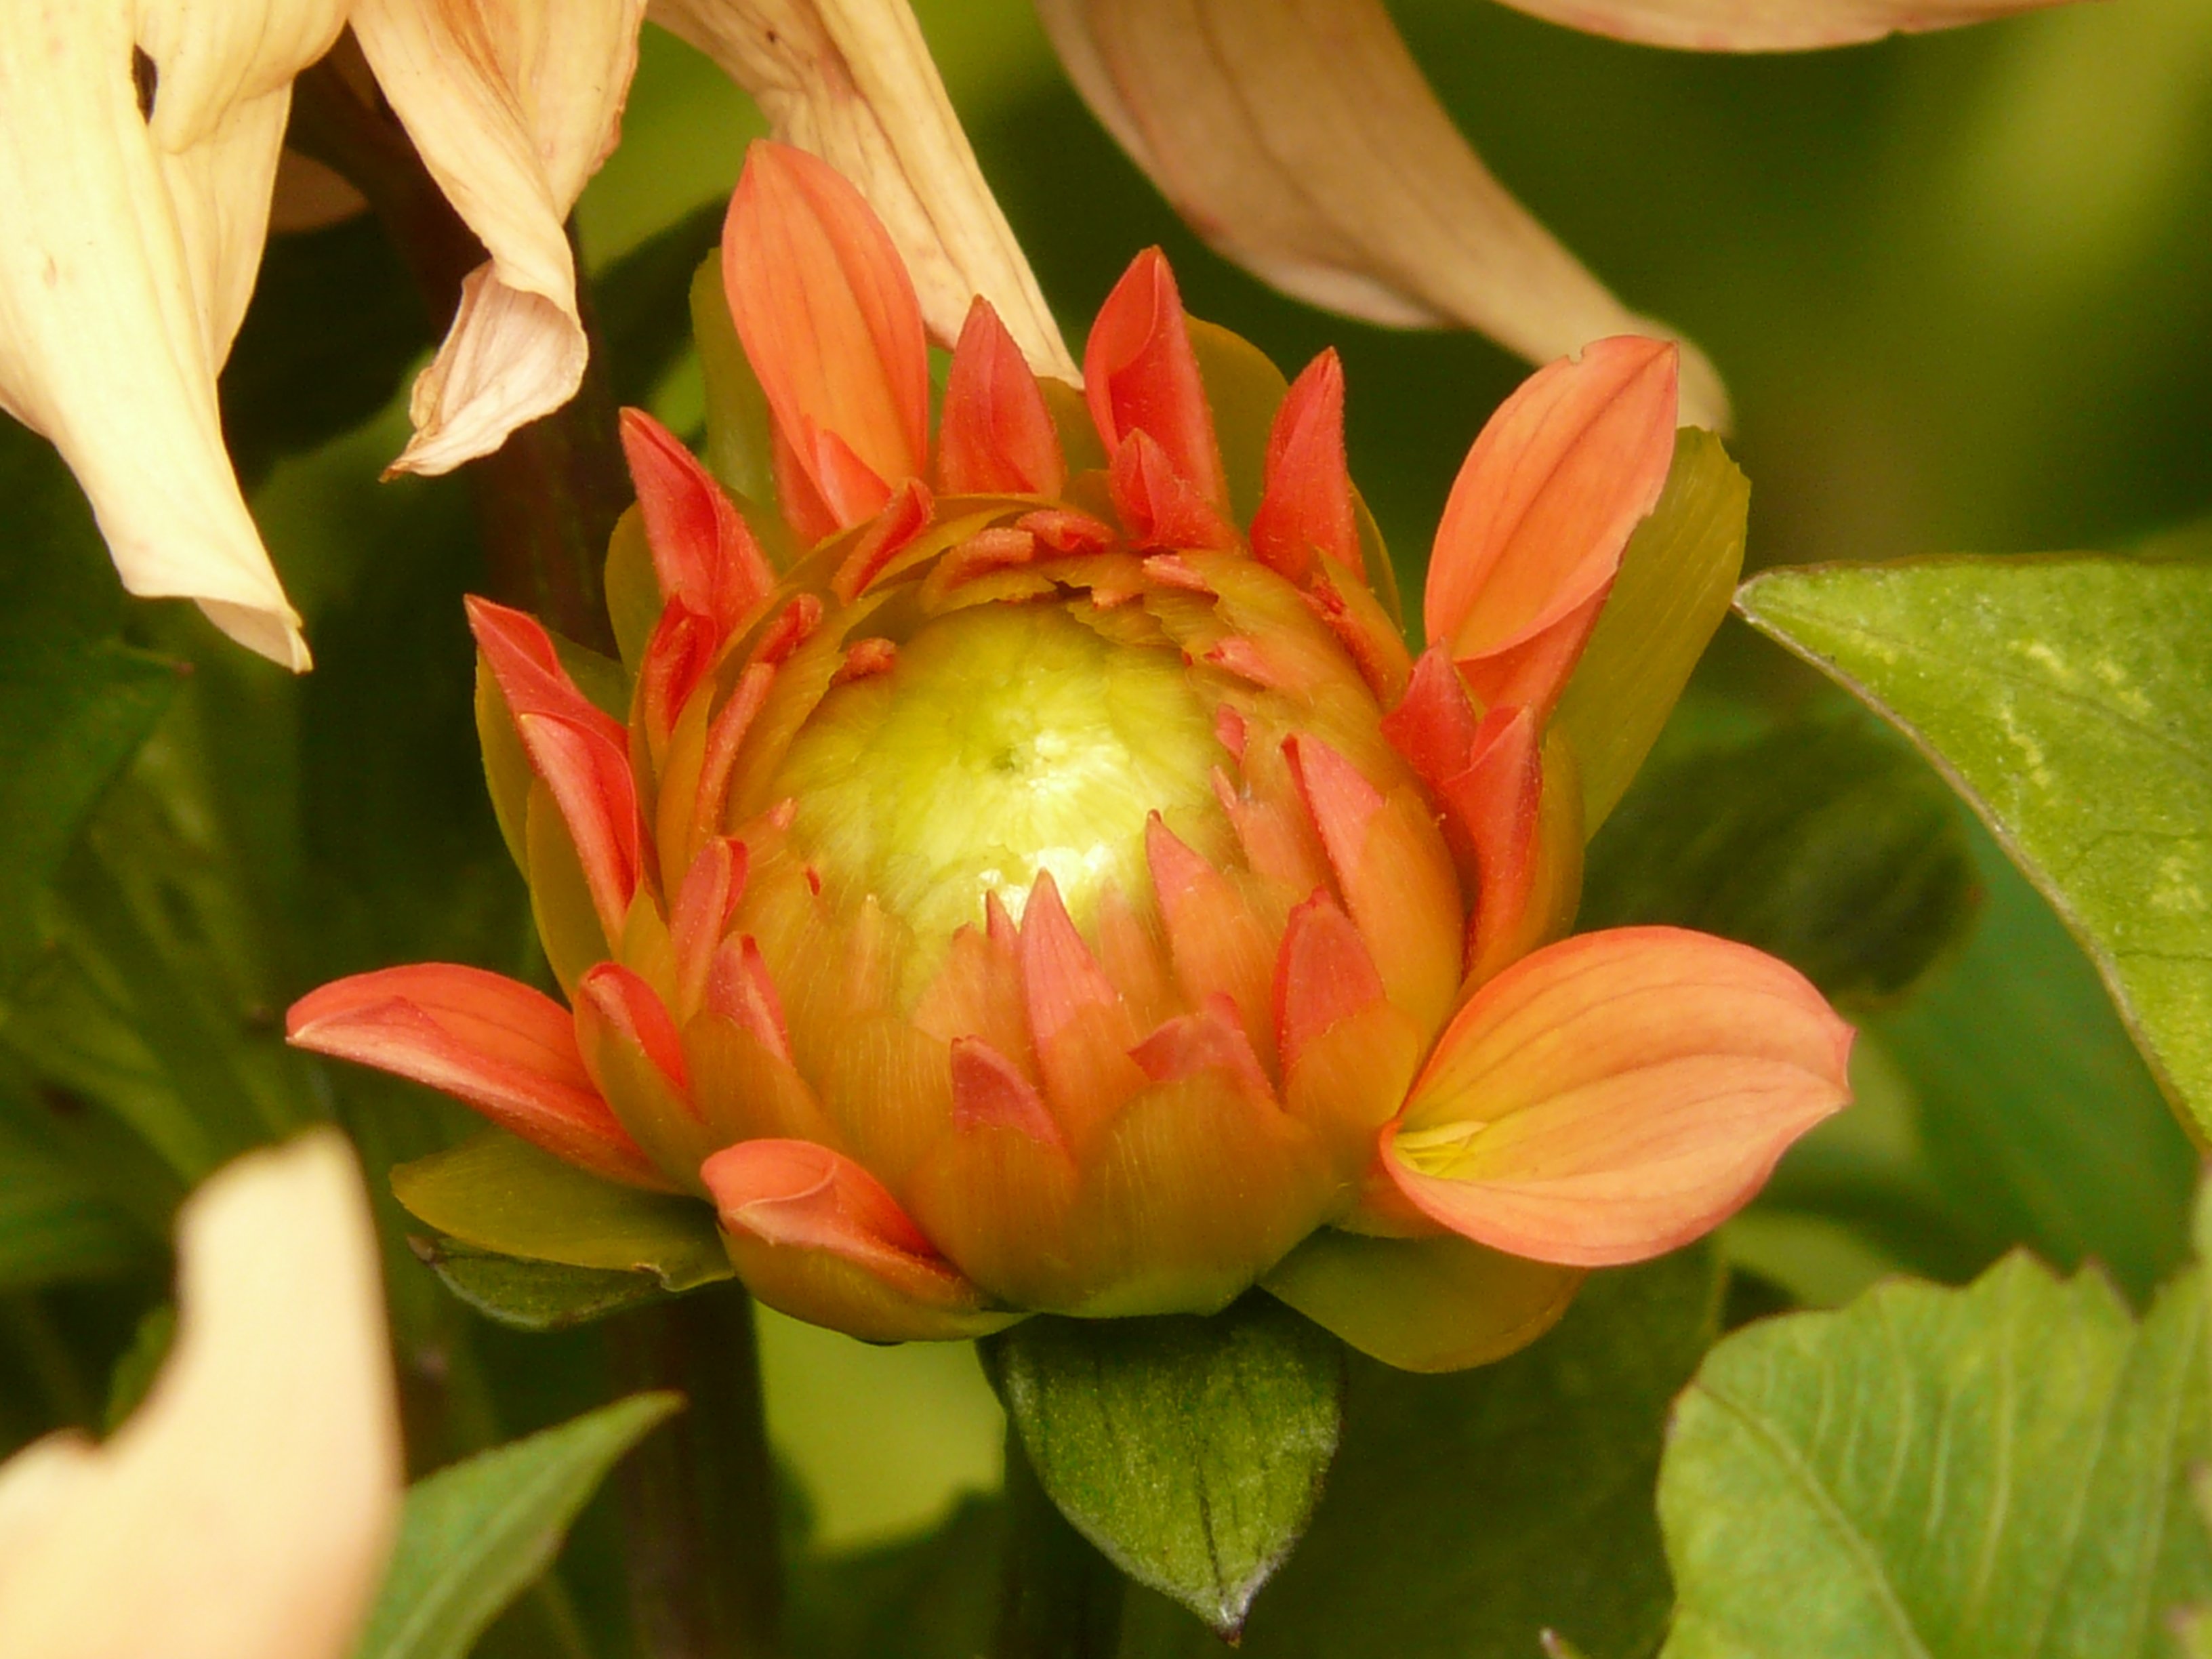
blossom, growth, plant, flower, petal, produce, grow, botany, yellow, sacred lotus, aquatic plant, flora, dahlia, lotus, bud, macro photography, flowering plant, daisy family, land plant, lotus family, proteales